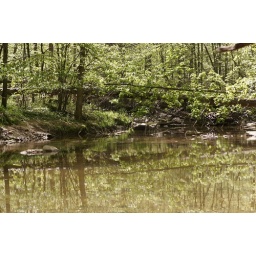
shot of pine river, at the pine river nature center in goodles michigan.